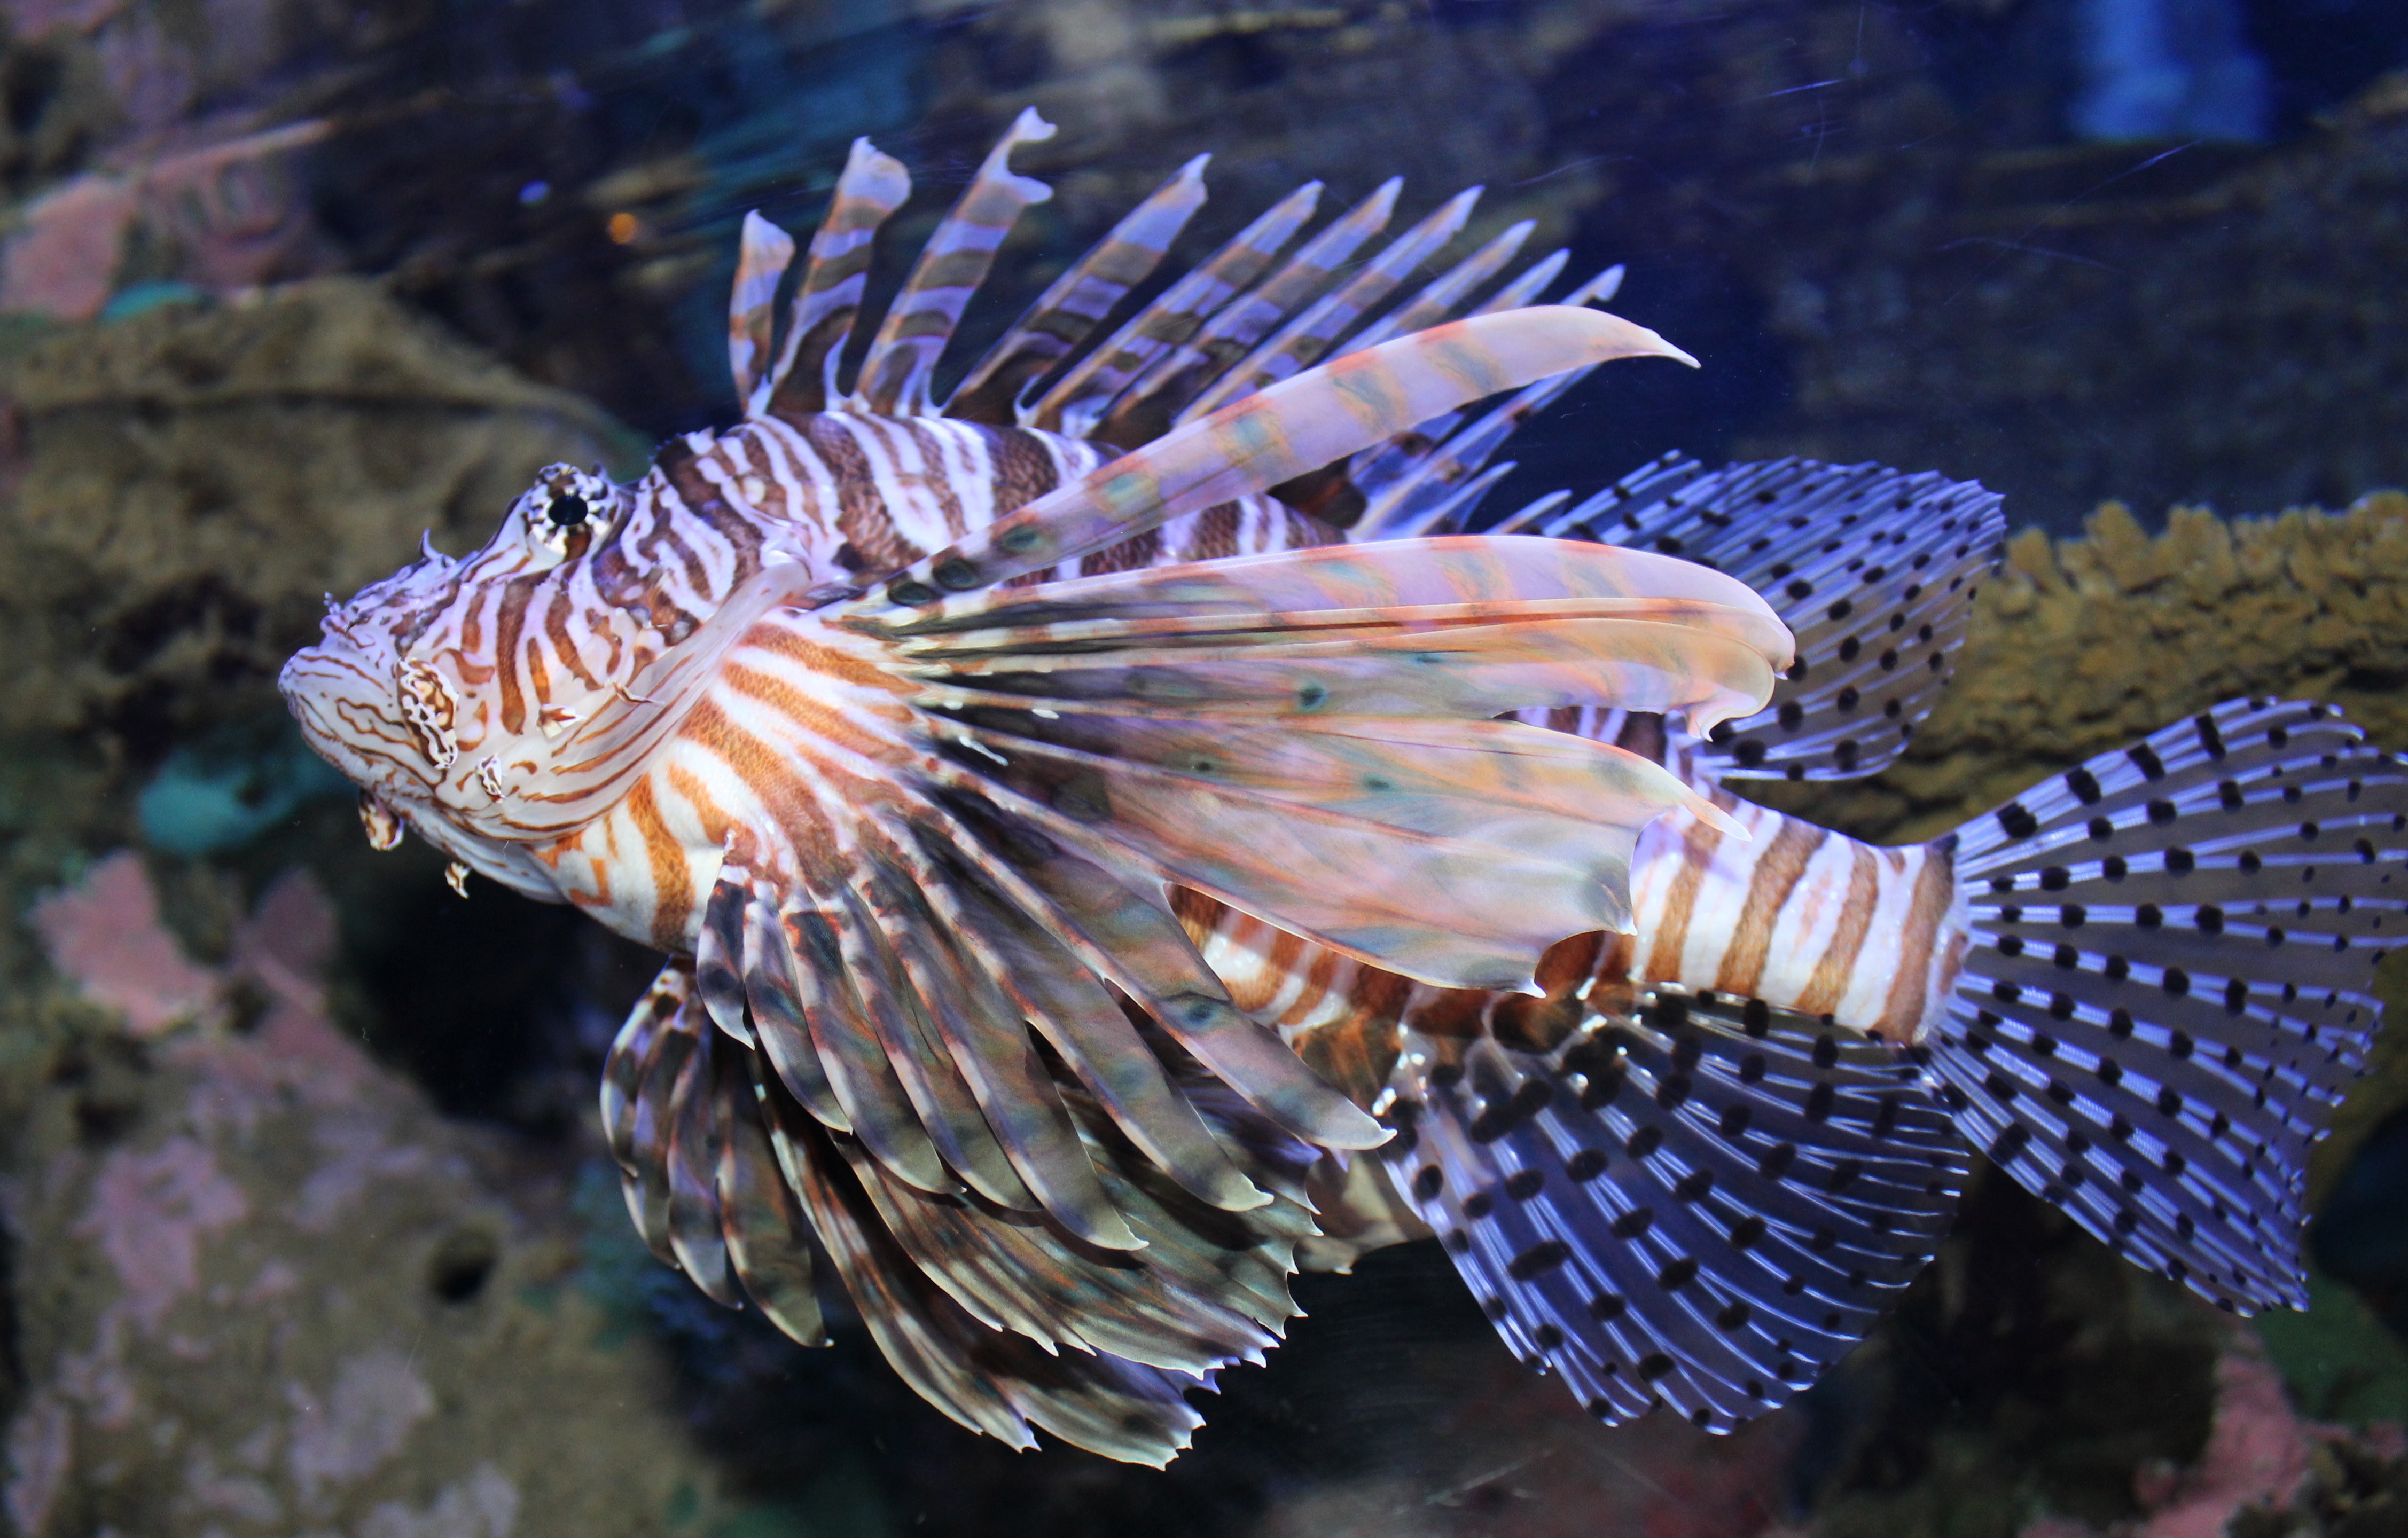
fish, lionfish, vertebrate, marine biology, fauna, biology, scorpionfish, organism, pomacentridae, coral reef fish, reef, wing, macro photography